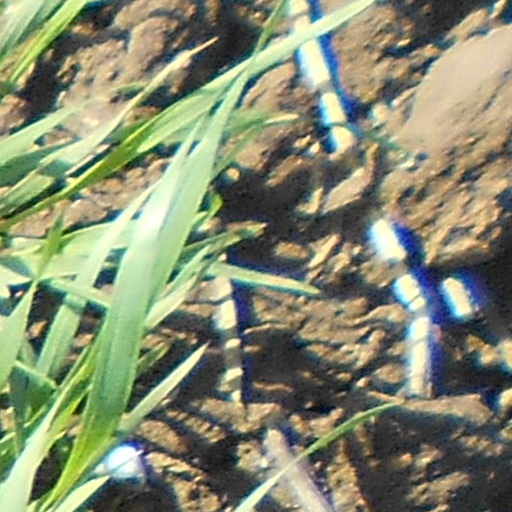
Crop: wheat